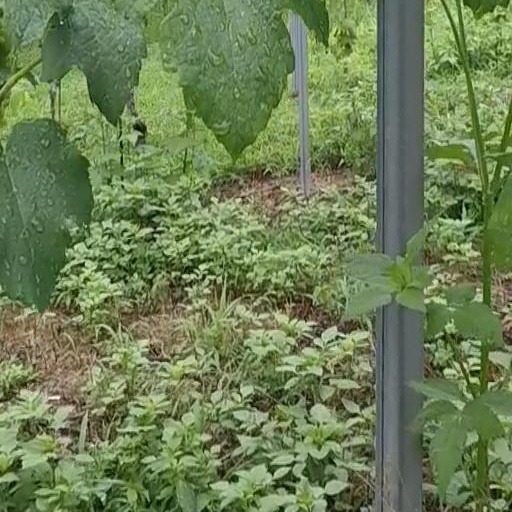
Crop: grape